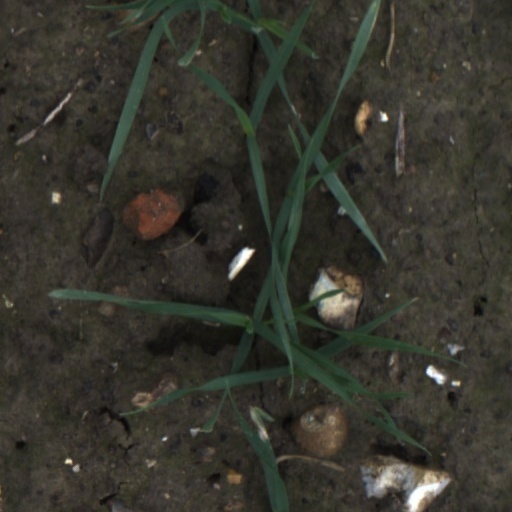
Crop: wheat